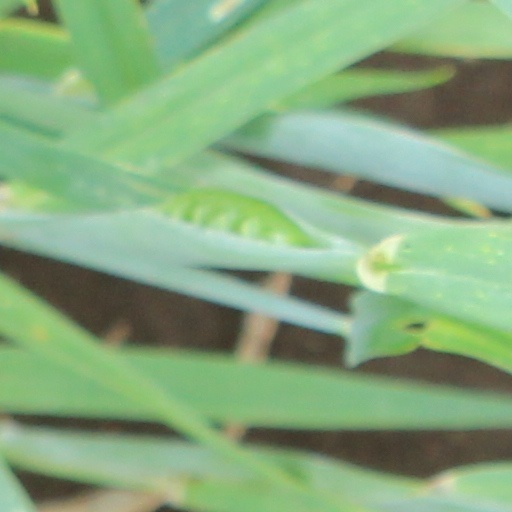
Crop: wheat